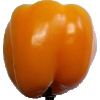
Label: yellow_pepper